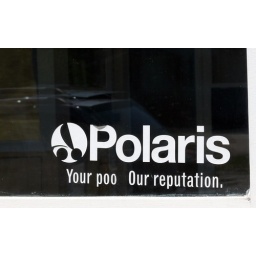
Altered sign spotted in the AU Park neighborhood of Washington, DC